Ranjini Haridas

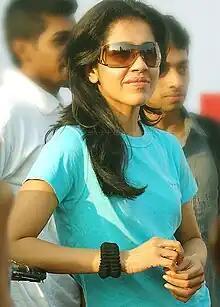
Ranjini in 2009

She was openly criticised by veteran actor Jagathy Sreekumar for overstepping her boundaries as an anchor in the singing contest Star Singer. There were allegations from contestants that she was doing so to influence judges in favour of certain contestants. Ranjini openly spoke about his verbal tirade and pointed out towards the inherent sexism in the Malayalam industry. She was shamed by a mob for her alleged use of unparliamentary words and physical attack on a passenger who grazed her in a jammed airport, for this she later responded the community was led by misogynists. A similar incident happened when a passenger created ruckus when he alleged that she tried to bypass queue in Airport in an attempt to use special privileges, both the parties registered cases against each other for abusive verbal attack.